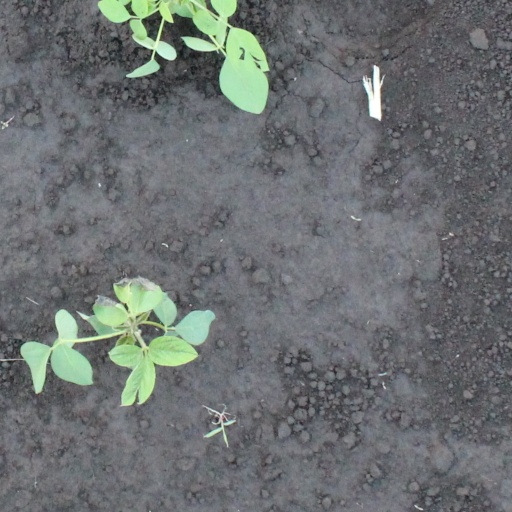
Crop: soybean